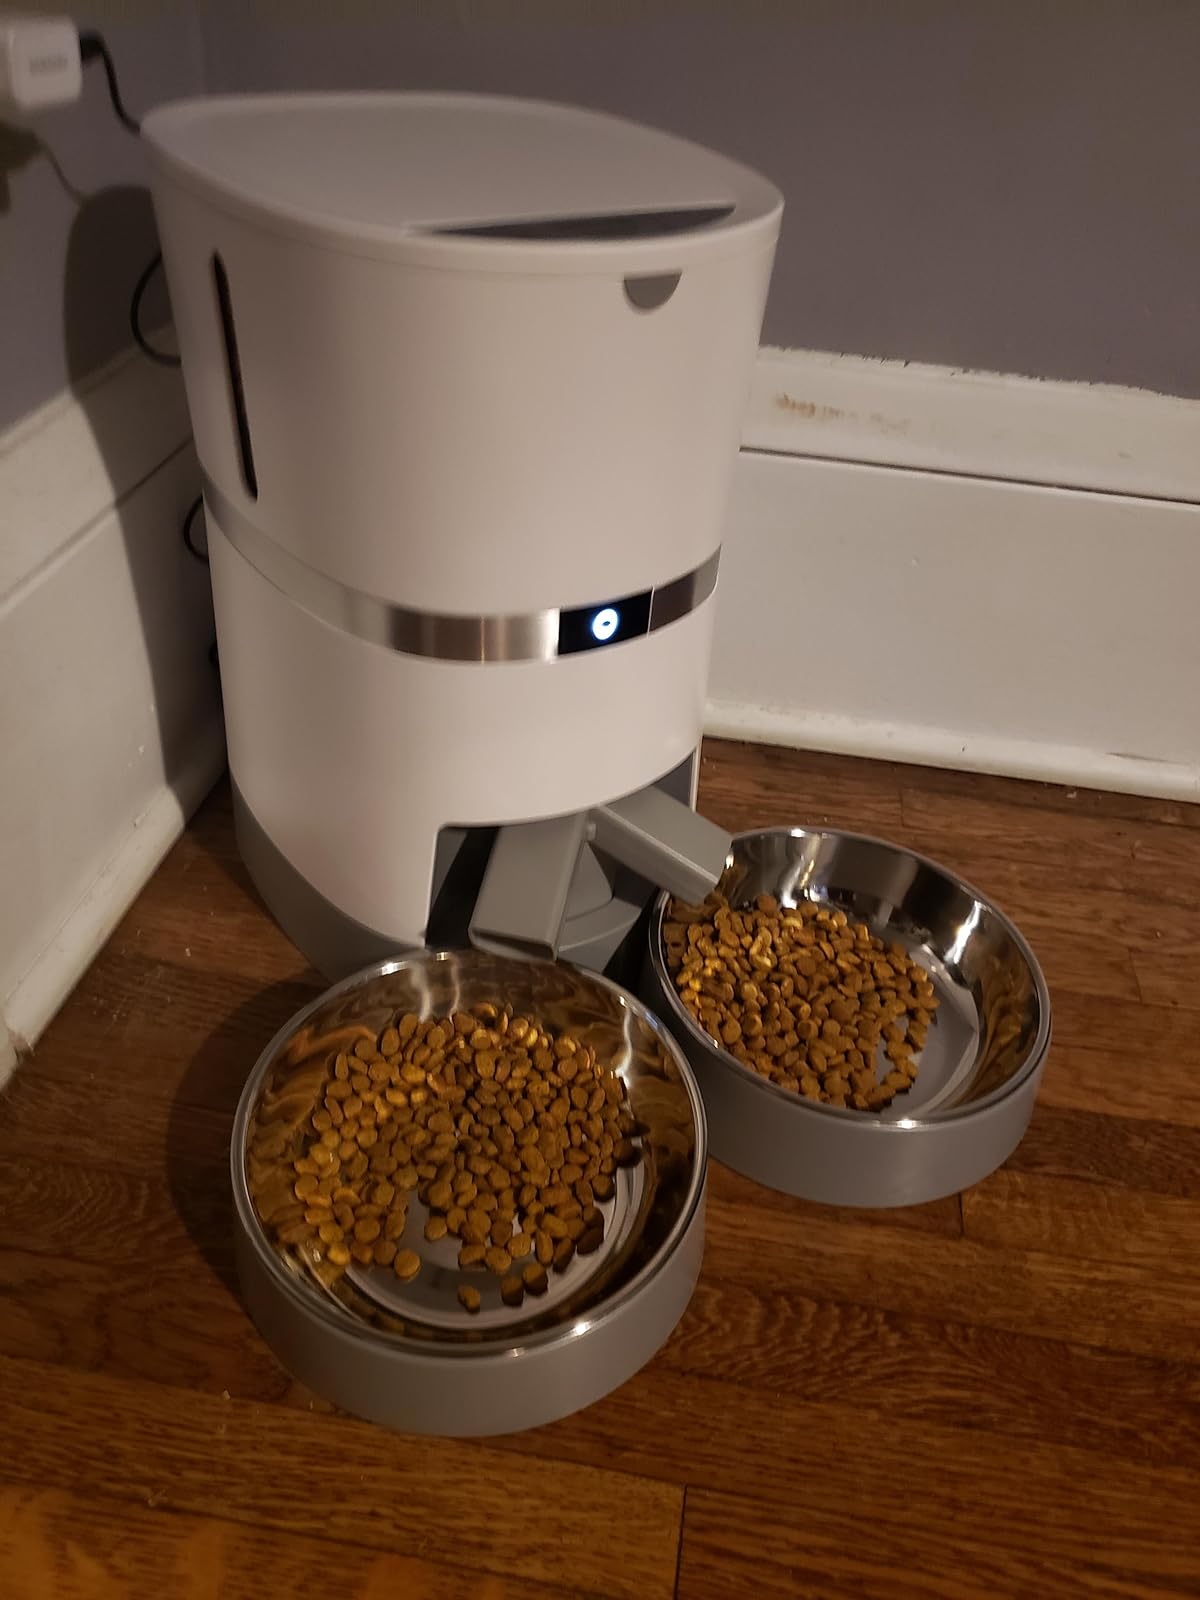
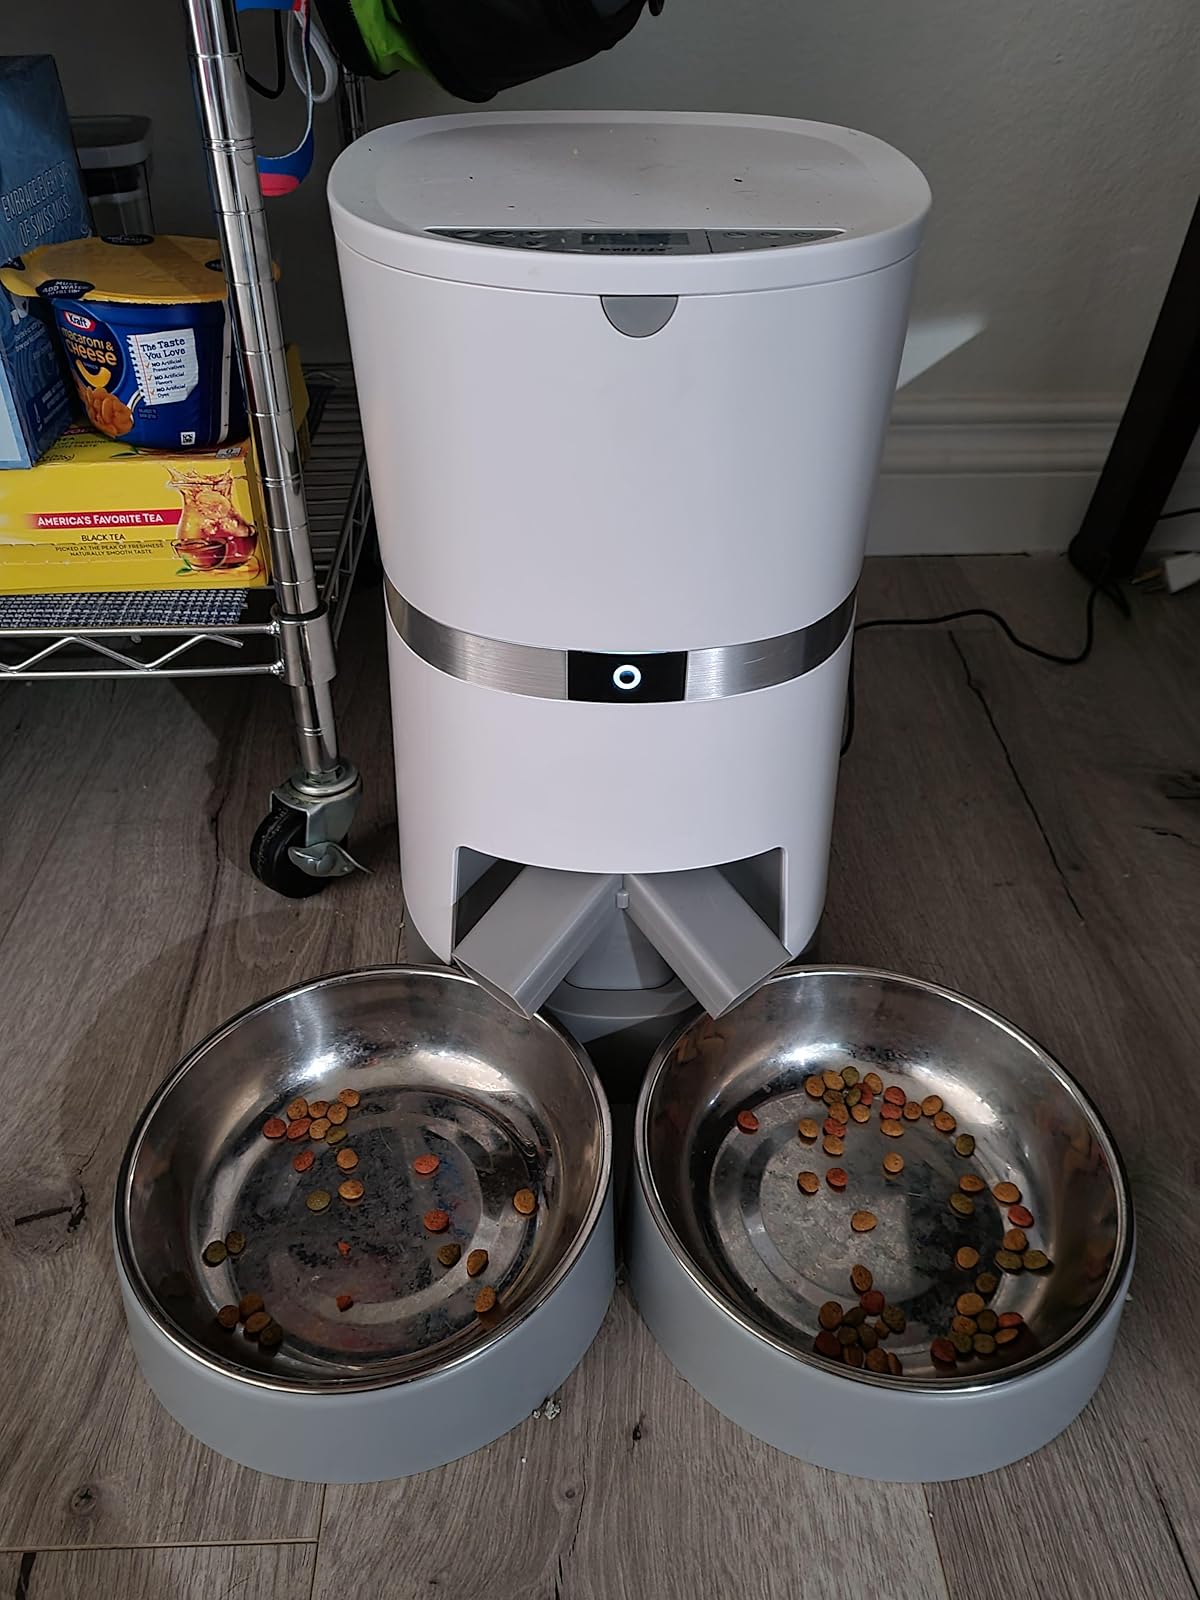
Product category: items_feeder
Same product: yes